Lois Lane

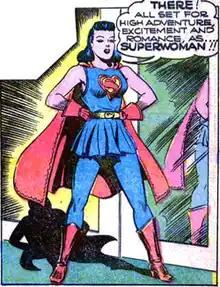
Lois Lane, first appearance as Superwoman in "Action Comics" #60 (May 1943), art by Joe Shuster.

Lois was the first person to assume the Superwoman persona and has become the superheroine on several occasions. Her first appearance as Superwoman (as well as Superwoman's first appearance in DC Comics) was in "Action Comics" #60 (May 1943). The story is set in a dream sequence, where, after Lois is hit by a truck, she dreams a transfusion of Superman's blood gives her superpowers and she becomes Superwoman. In "Superman" #45, Lois believes Hocus and Pocus—a pair of fraudulent magicians—have given her superpowers, and with Superman's help and intervention, Lois once again becomes Superwoman. In "Action Comics" #156, Lois actually gains superpowers from one of Lex Luthor's inventions, which launches a short-lived career as "Superwoman." In "The Superman Family" #207, the Earth-Two Lois gained superpowers from her husband, after Superman brought an extraterrestrial plant into their home, with Lois losing the powers after the death of the plant. Other stories have Lois transformed into Superwoman when Superman transfers some of his powers to Lois, or due to Mr. Mxyzptlk's interference. On "Smallville" in the episode "Prophecy," Jor-El gives Lois all of Clark's powers for one day.